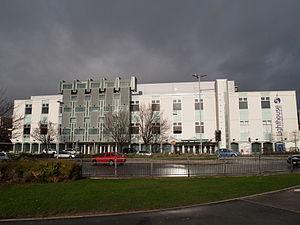
Le Lighthouse est un centre d'art situé dans la ville de Poole, dans le Dorset, en Angleterre. C'est le plus grand centre d'art au Royaume-Uni en dehors de Londres, d'après le conseil des arts d'angleterre.